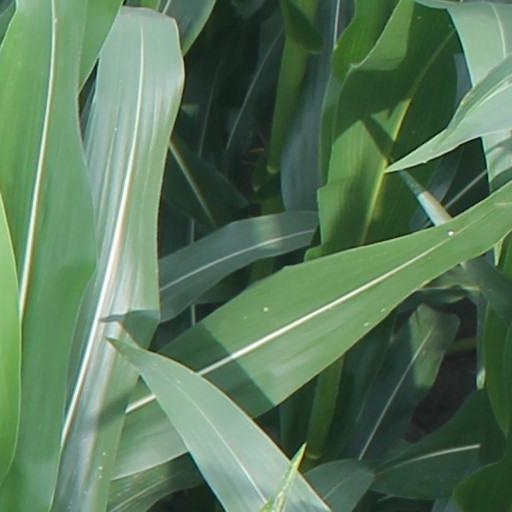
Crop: maize; corn